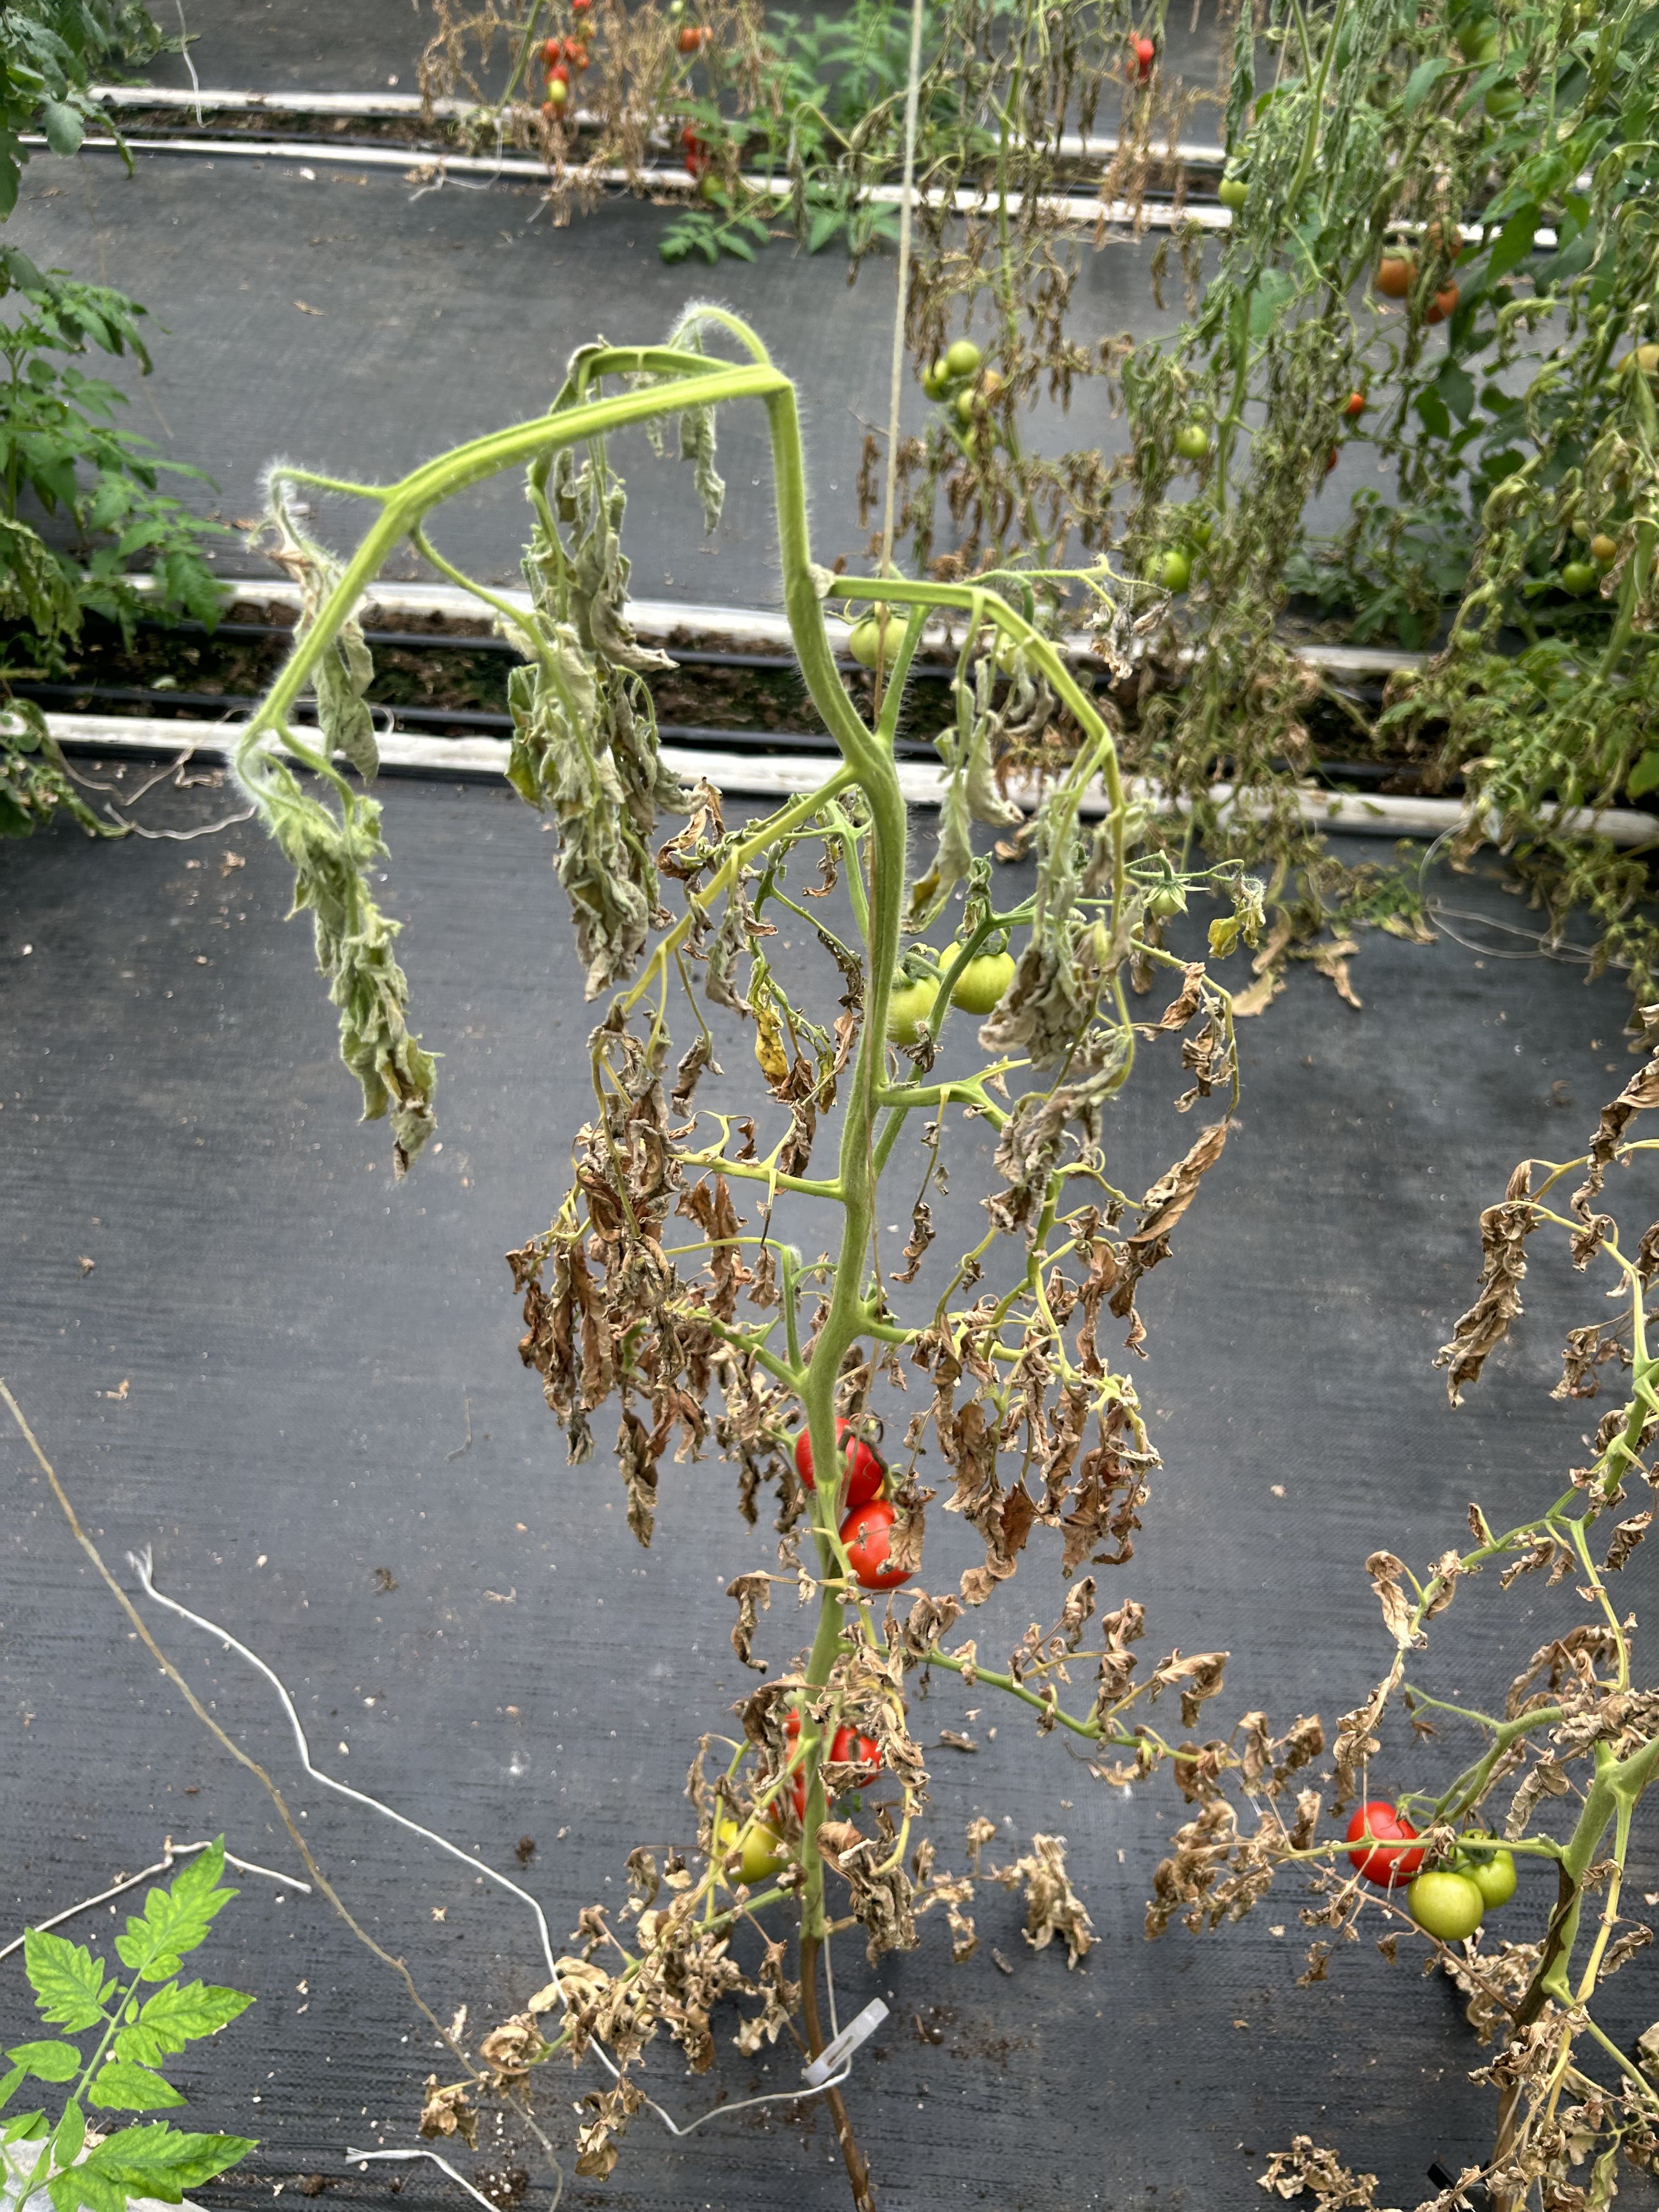
Disease: Wilt